Garvellachs

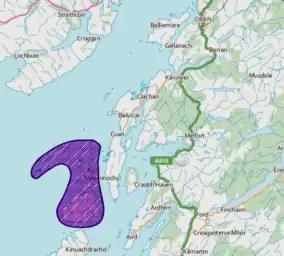
Scarba, Lunga and the Garvellachs National Scenic Area

The waters surrounding the islands are extensively used for leisure sailing. Due to the array of separate tidal races produced by the underwater topography there are some treacherous stretches of water. These include the Grey Dog between Scarba and Lunga and the Gulf of Corryvreckan, between Scarba and Jura, in which is located the infamous Corryvreckan whirlpool, which is the third-largest whirlpool in the world.